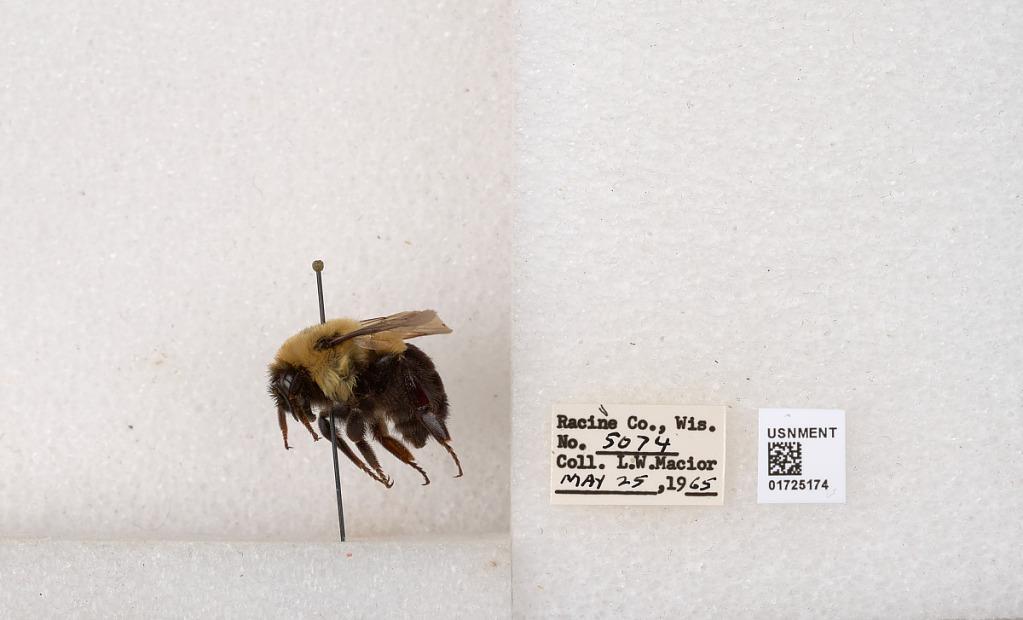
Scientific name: Bombus impatiens Cresson
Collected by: L. Macior
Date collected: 1965-5-25
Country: United States
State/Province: Wisconsin
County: Racine
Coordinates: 42.7299, -87.8123